John Smilie

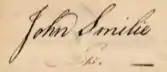
John Smilie Signature

Smilie was born in Ireland and immigrated on May 24, 1762, settling first in Lancaster County. He moved to Fayette in 1780.